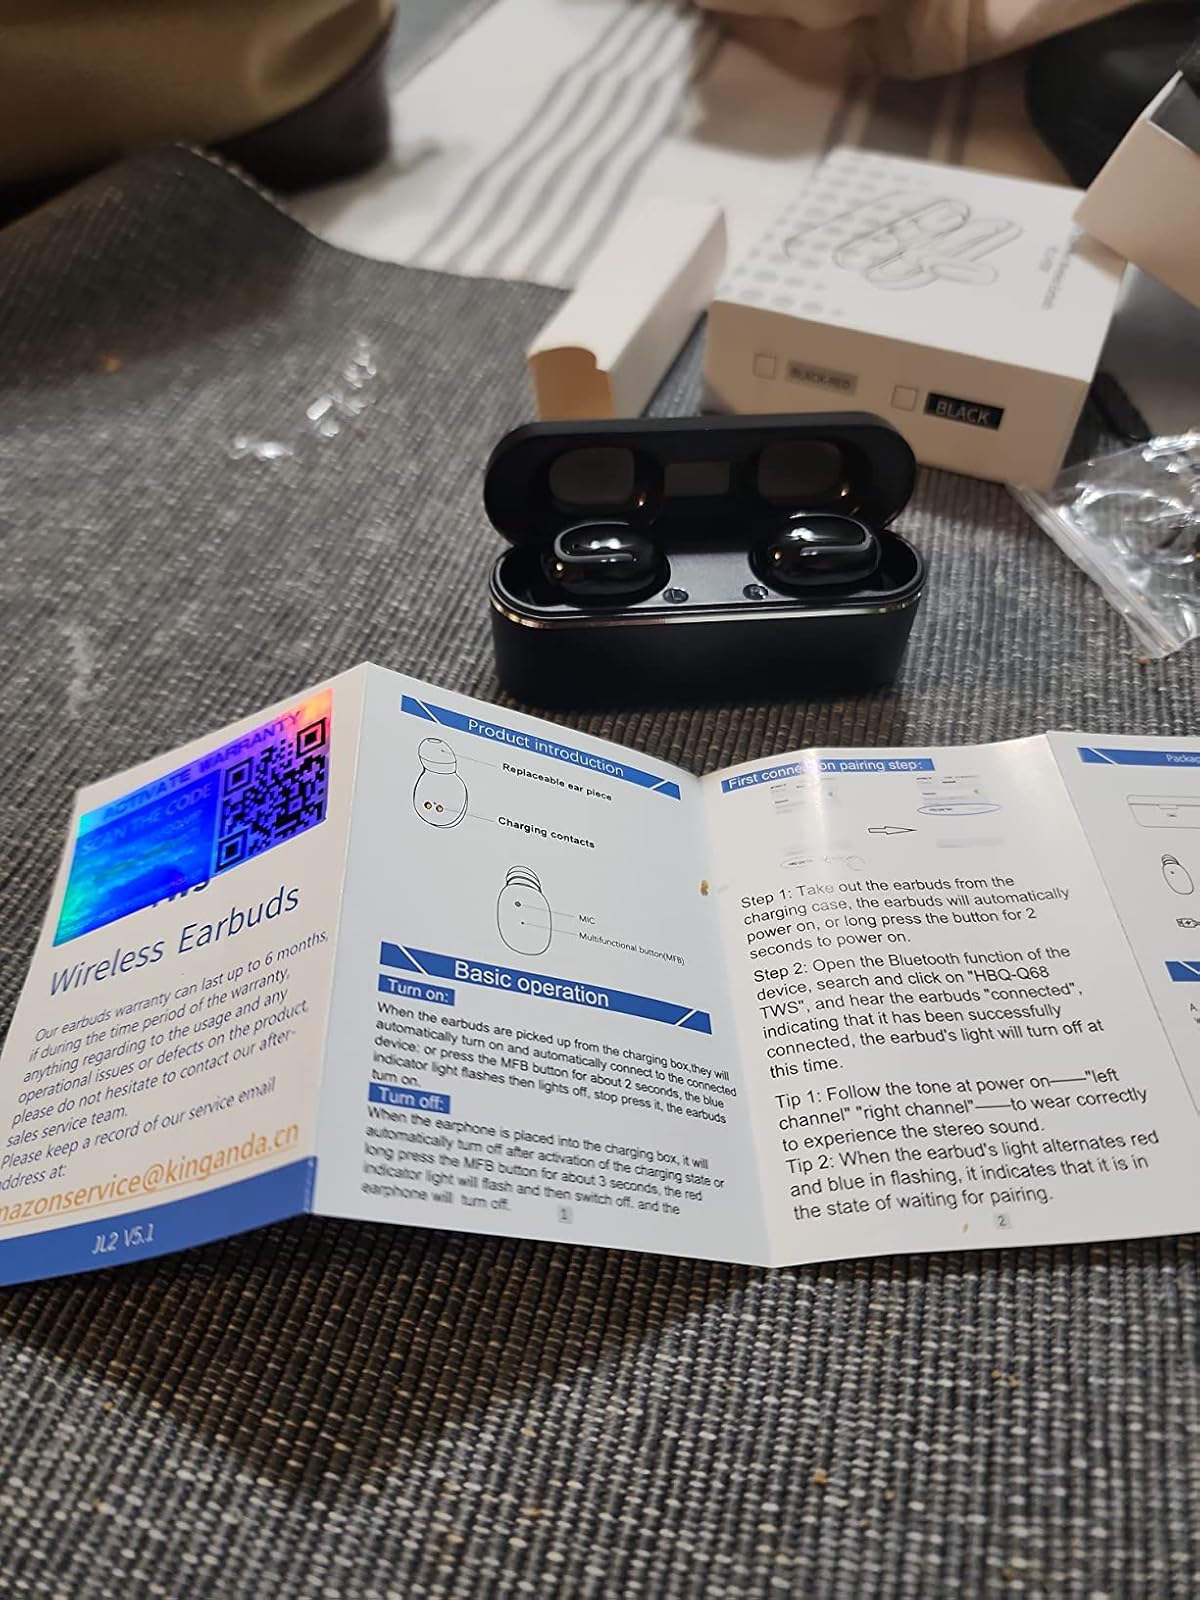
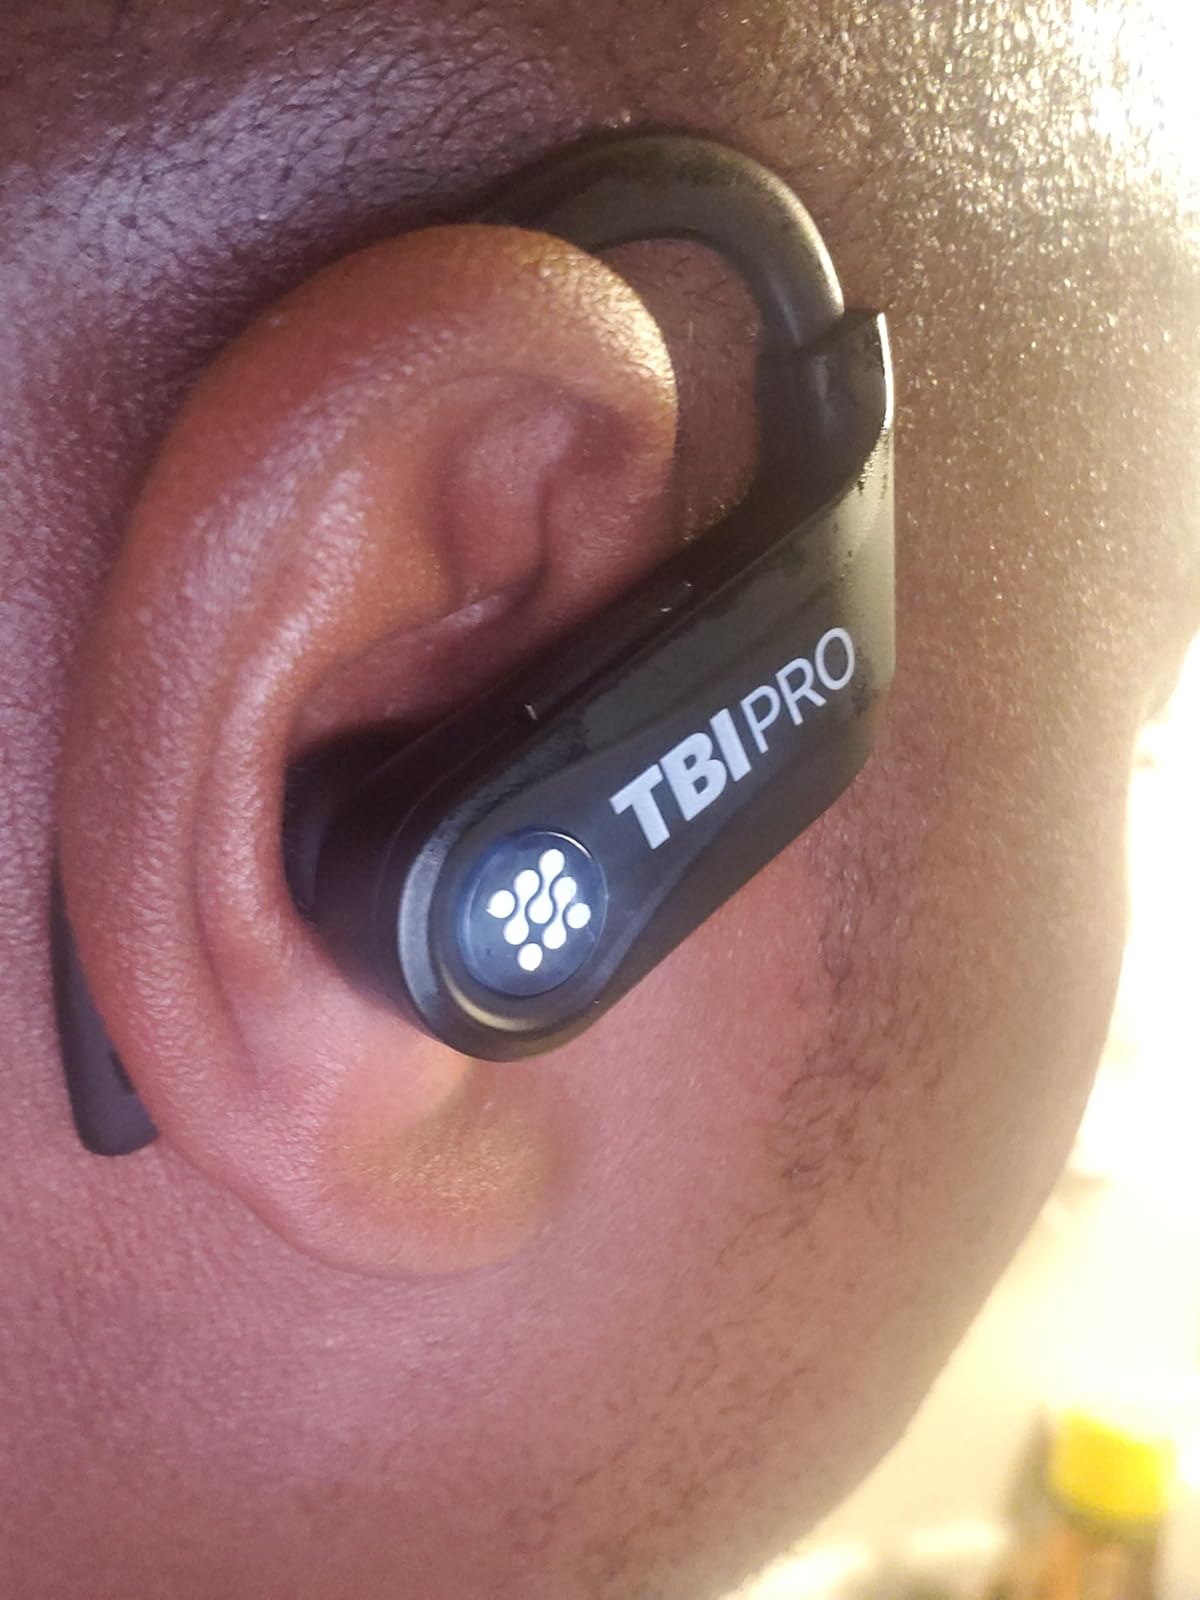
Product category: earbuds
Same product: no